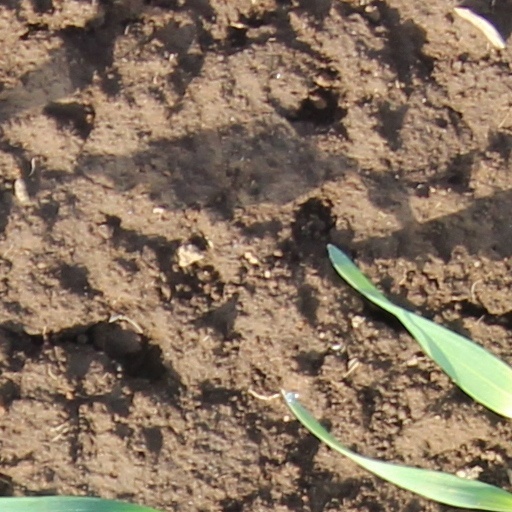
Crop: wheat